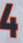
Number: 4